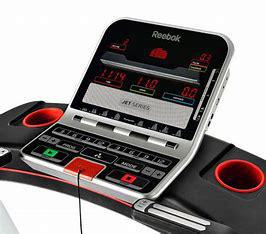
Brand: Reebok
Model: 100